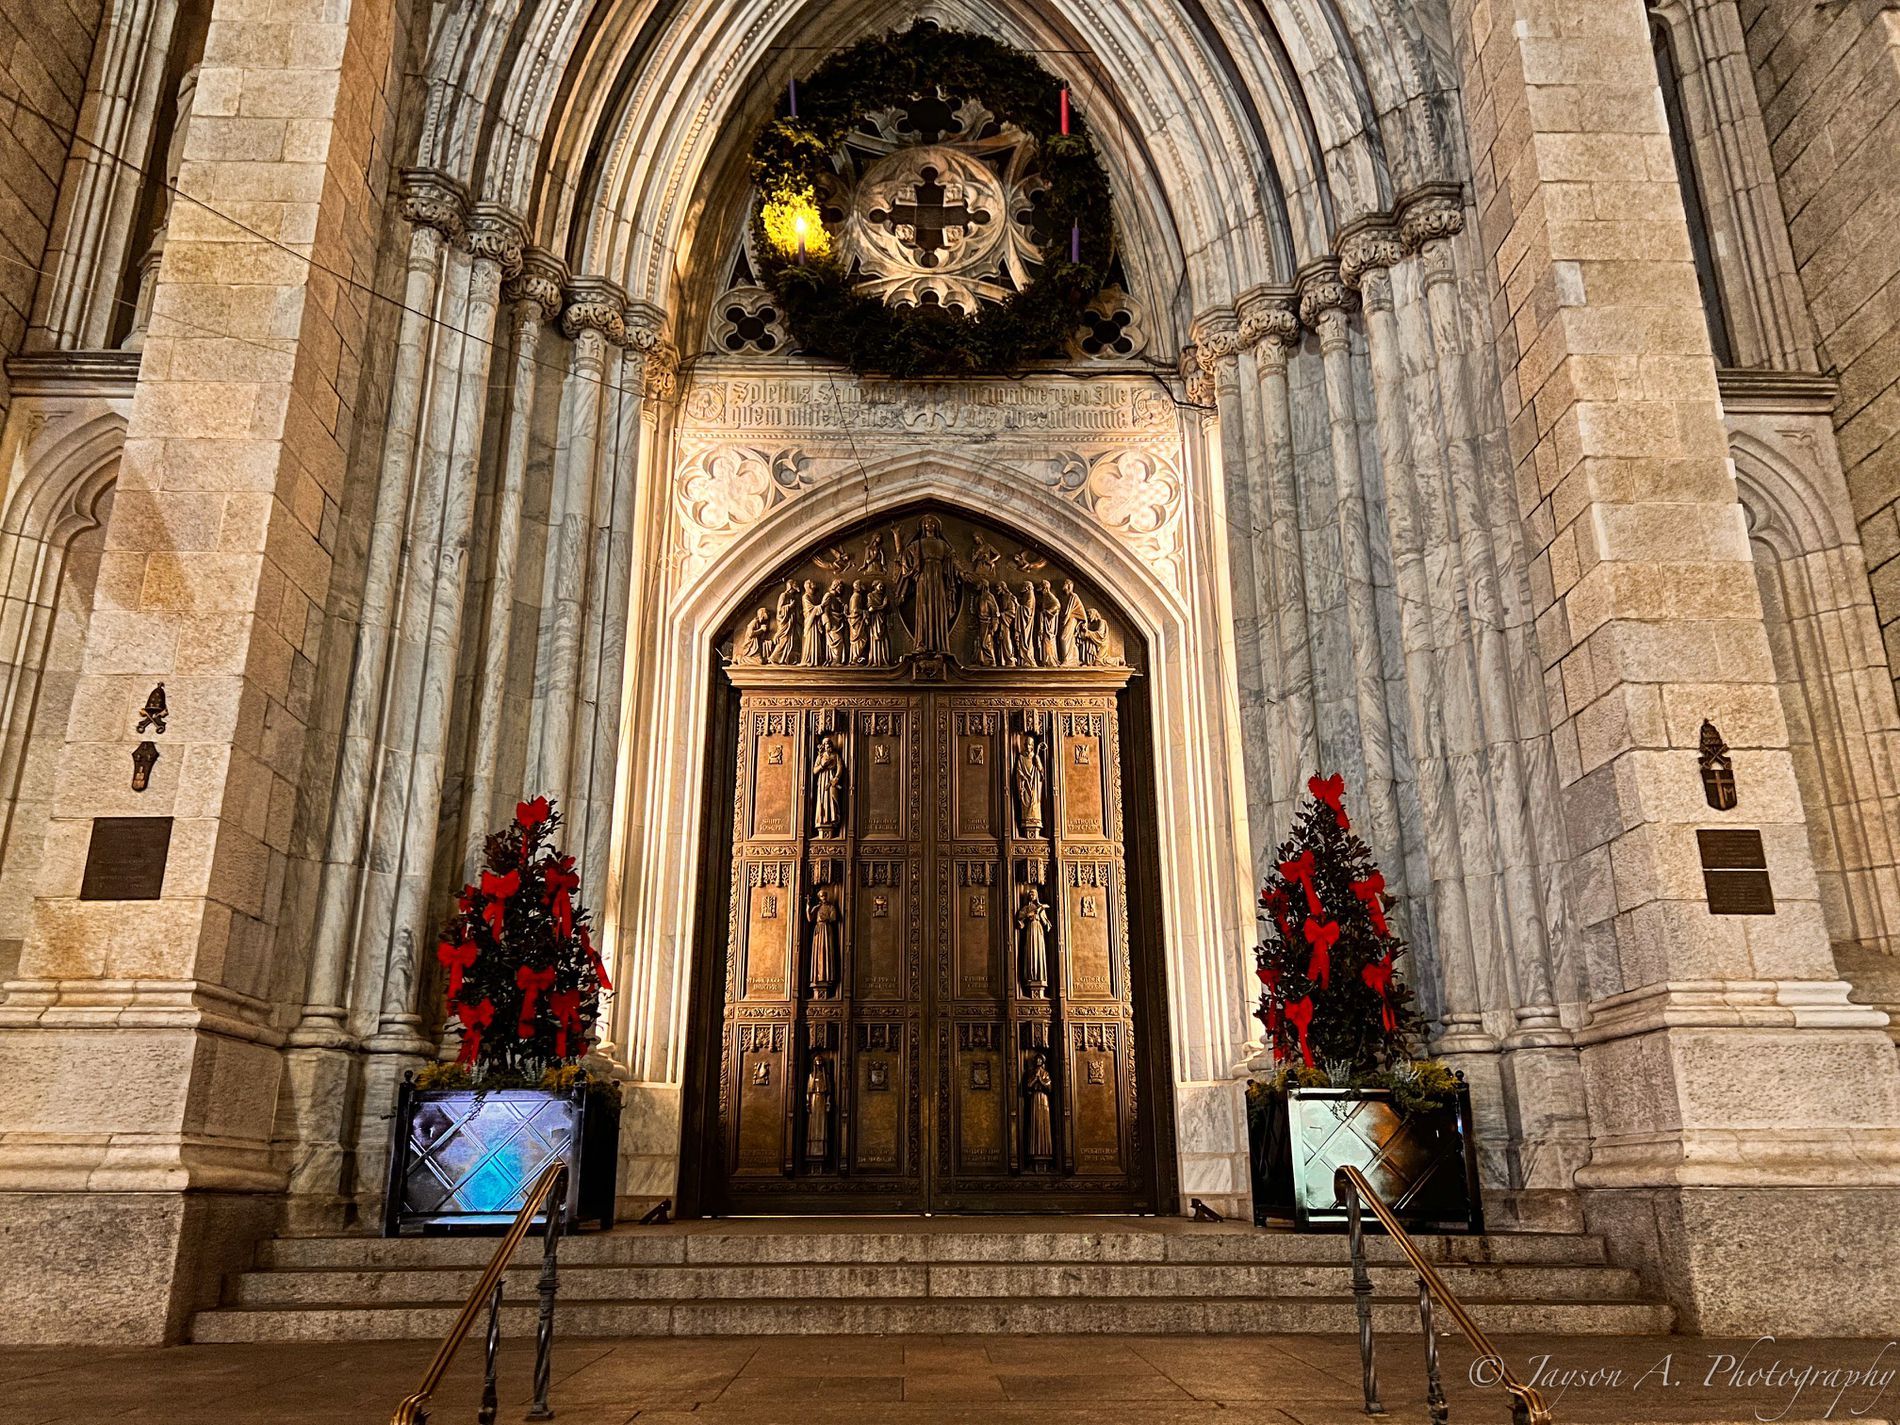
Church Entrance.
A church door is framed by decorations, concrete columns, stairs, railing, and ground. The photographer's name, "Jason A. Photography," is visible in the bottom right corner.
A mid-range shot taken at eye level from a slightly low, centered angle, the warmly lit church entrance highlights ornate doors, festive decorations, and tall concrete columns. The ground and stairs lead up through a metal railing. The neutral tones of stone and wood contrast with the vibrant red and green decorations, creating a grand, welcoming atmosphere.
Labels: Arch, Architecture, Gothic Arch, Building, Altar, Church, Prayer, Christmas, Christmas Decorations, Festival, Person, Indoors, Cathedral, Crypt, Christmas Tree, Copyright, church, ground, stairs, concrete column, Door, Decoration, railing
Camera: Apple iPhone 13 Pro Max
Lens: iPhone 13 Pro Max back triple camera 5.7mm f/1.5
Aperture: F1.5
Exposure: 1/30 sec
ISO: 500
Focal length: 5.7